Rugby union

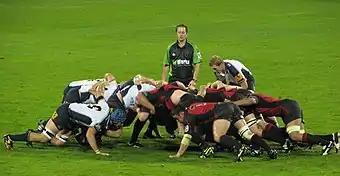
Two opposing formations of eight men, in white and black to the left, red and black to the right, push against each other in a crouched position; behind them stands another player and the referee

The aim of the defending side is to stop the player with the ball, by tackling them, and either bringing them to ground (which is frequently followed by a ruck) or contesting for possession with the ball-carrier on their feet (a maul). A ruck or maul is called a breakdown, and each is governed by a specific law.